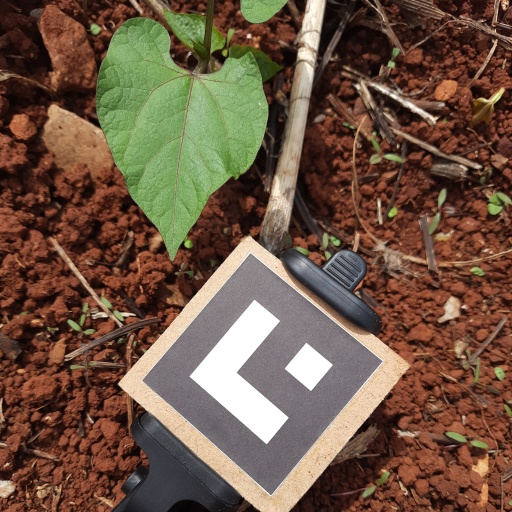
Observations: wavy surface, eating holes in the edge, under sunlight